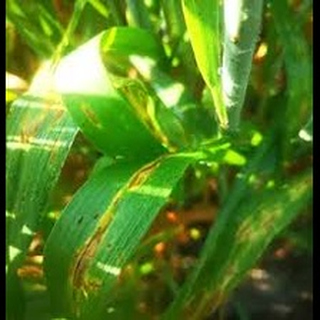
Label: wheat_leaf_blight